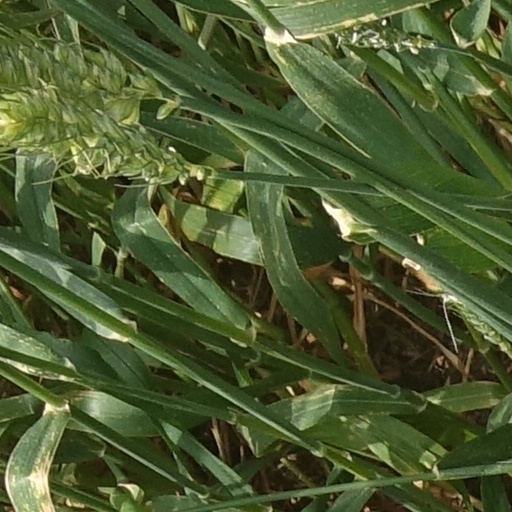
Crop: wheat